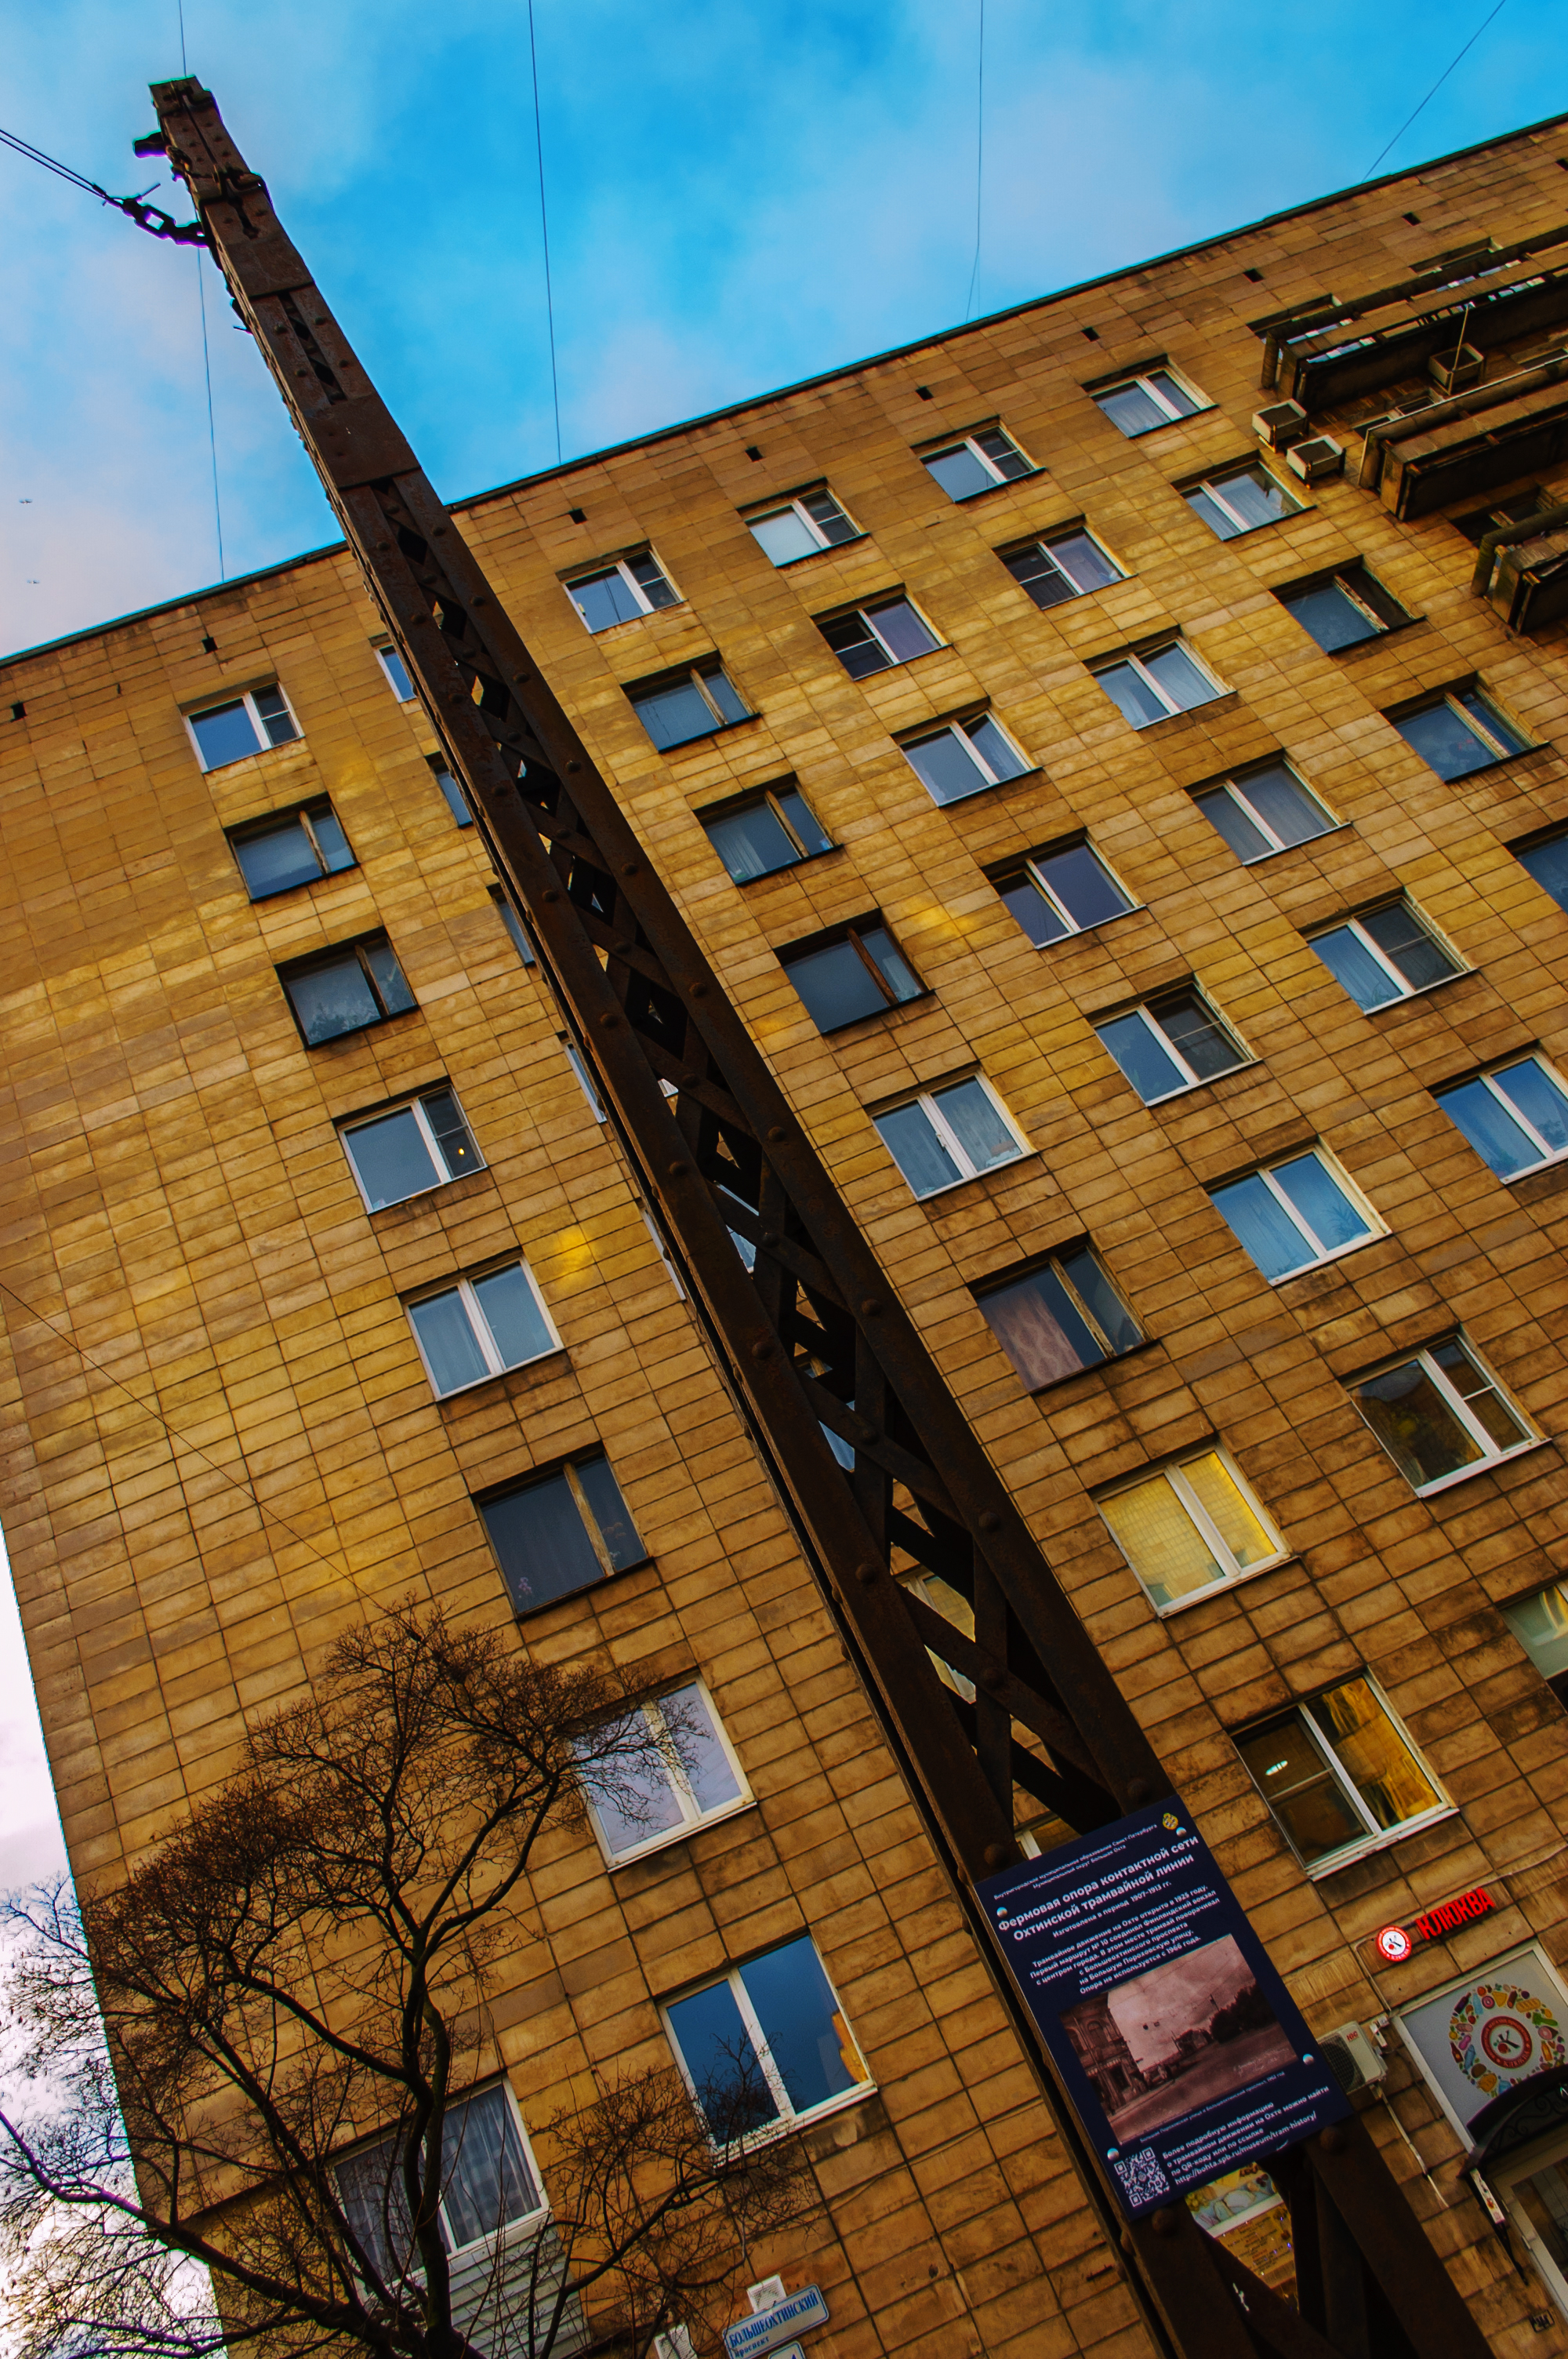
images, sky, building, window, daytime, cloud, blue, tower block, tree, urban design, condominium, brick, neighbourhood, skyscraper, residential area, wall, Material property, brickwork, commercial building, real estate, city, facade, metropolis, metropolitan area, symmetry, mixed use, urban area, human settlement, apartment, wood, plant, reflection, downtown, house, headquarters, street, crane, spring, suburb, roof, home, rectangle, corporate headquarters, pattern, room, metal, twig, winter, spire